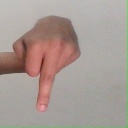
अक्षर: प